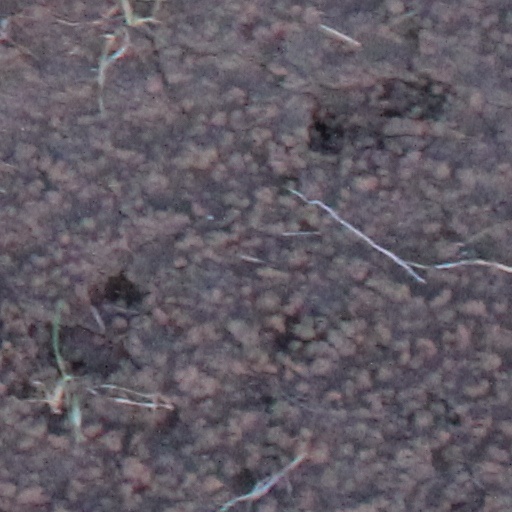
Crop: wheat